Abuja

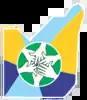
Abuja Rail Mass Transit

Abuja is the capital city of the Federal Republic of Nigeria, strategically situated at the geographic midpoint of the country within the Federal Capital Territory (FCT). As the seat of the Federal Government of Nigeria, it hosts key national institutions, landmarks, and buildings spread across its over 50 districts. It replaced Lagos (the most populous city in Nigeria) as the capital on 12 December 1991.